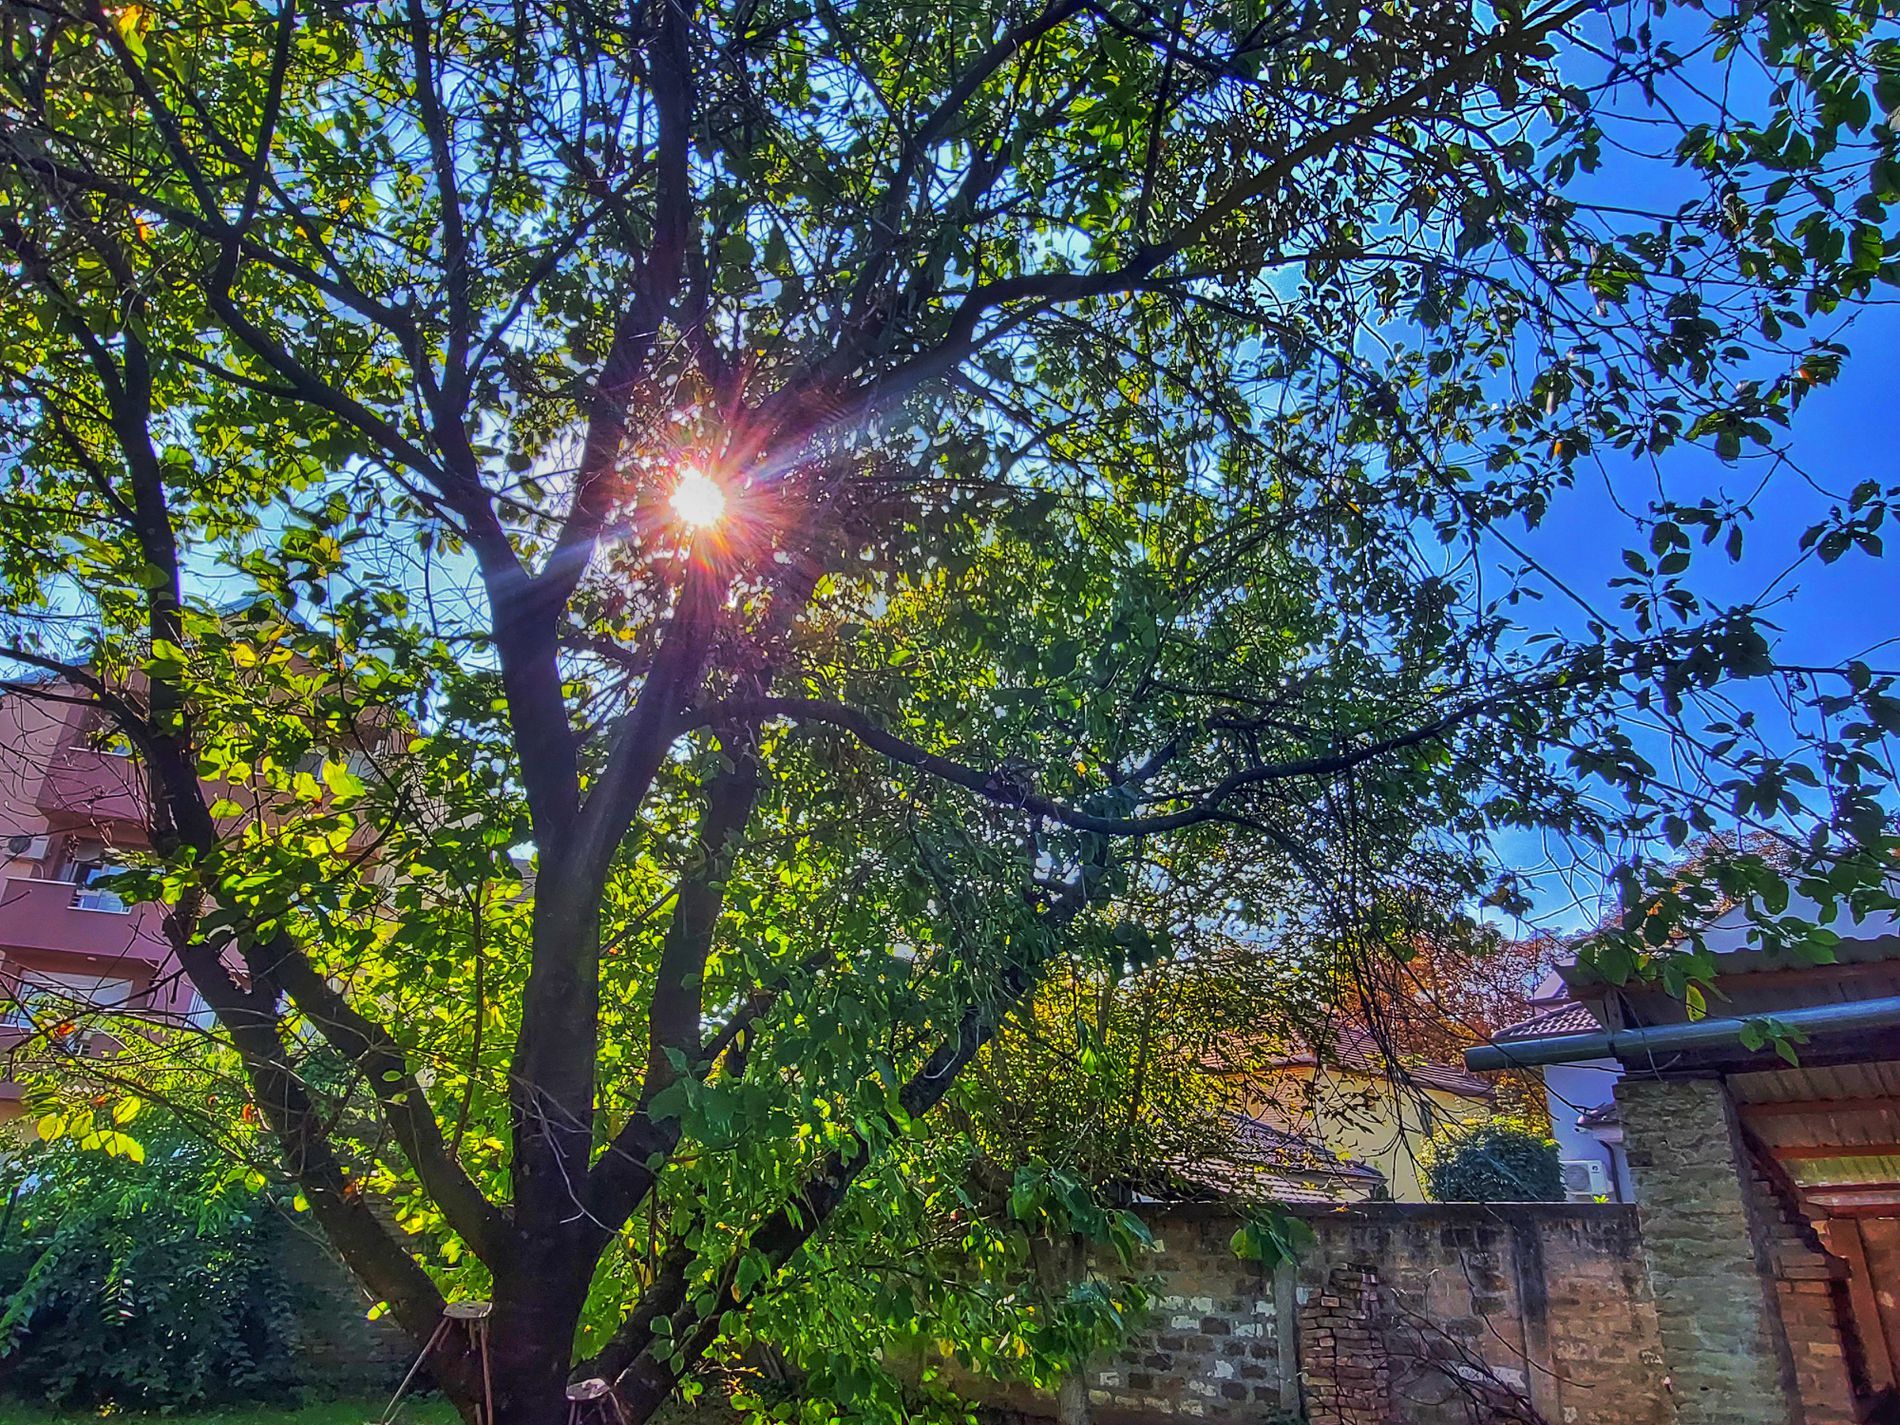
sunlit garden
A large tree dominates the scene, its branches filled with vibrant green leaves.
Sunlight filters through the foliage.
In the background, a stone wall and part of a building.
The sky is clear and blue.
A sunlit garden scene captured at eye level features a tree with sunlight bursting through its branches.
The color palette is rich with greens, blues, and golden sunlight.
The photography style is landscape.
Labels: Flare, Light, Sunlight, Plant, Tree, Nature, Outdoors, Sky, Vegetation, Scenery, Tree Trunk, Summer, Architecture, Building, Shelter, Housing, Garden, Neighborhood, Land, Woodland, Sun, Leaf, Sunrise, Arbour, Countryside
Camera: samsung SM-A725F
Aperture: F2.2
Exposure: 1/495 sec
ISO: 50
Focal length: 1.7 mm